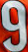
Number: 9